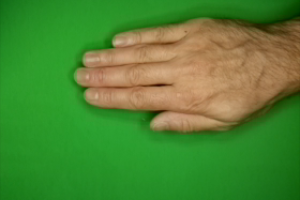
Label: paper